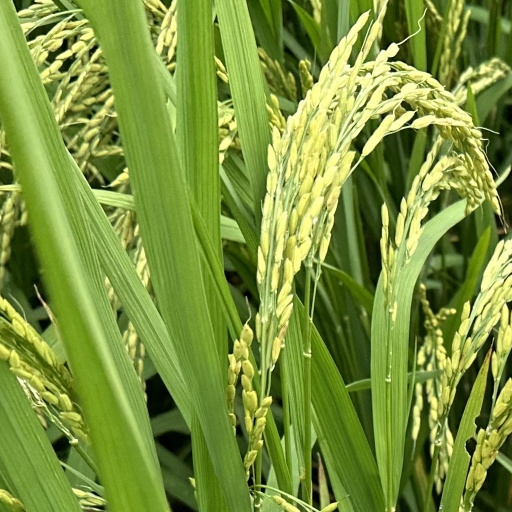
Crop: rice